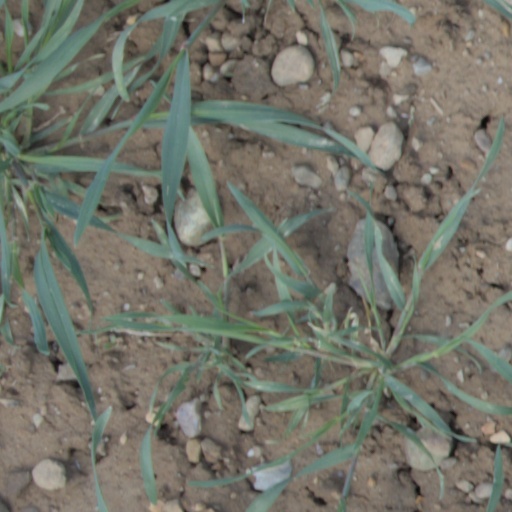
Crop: wheat